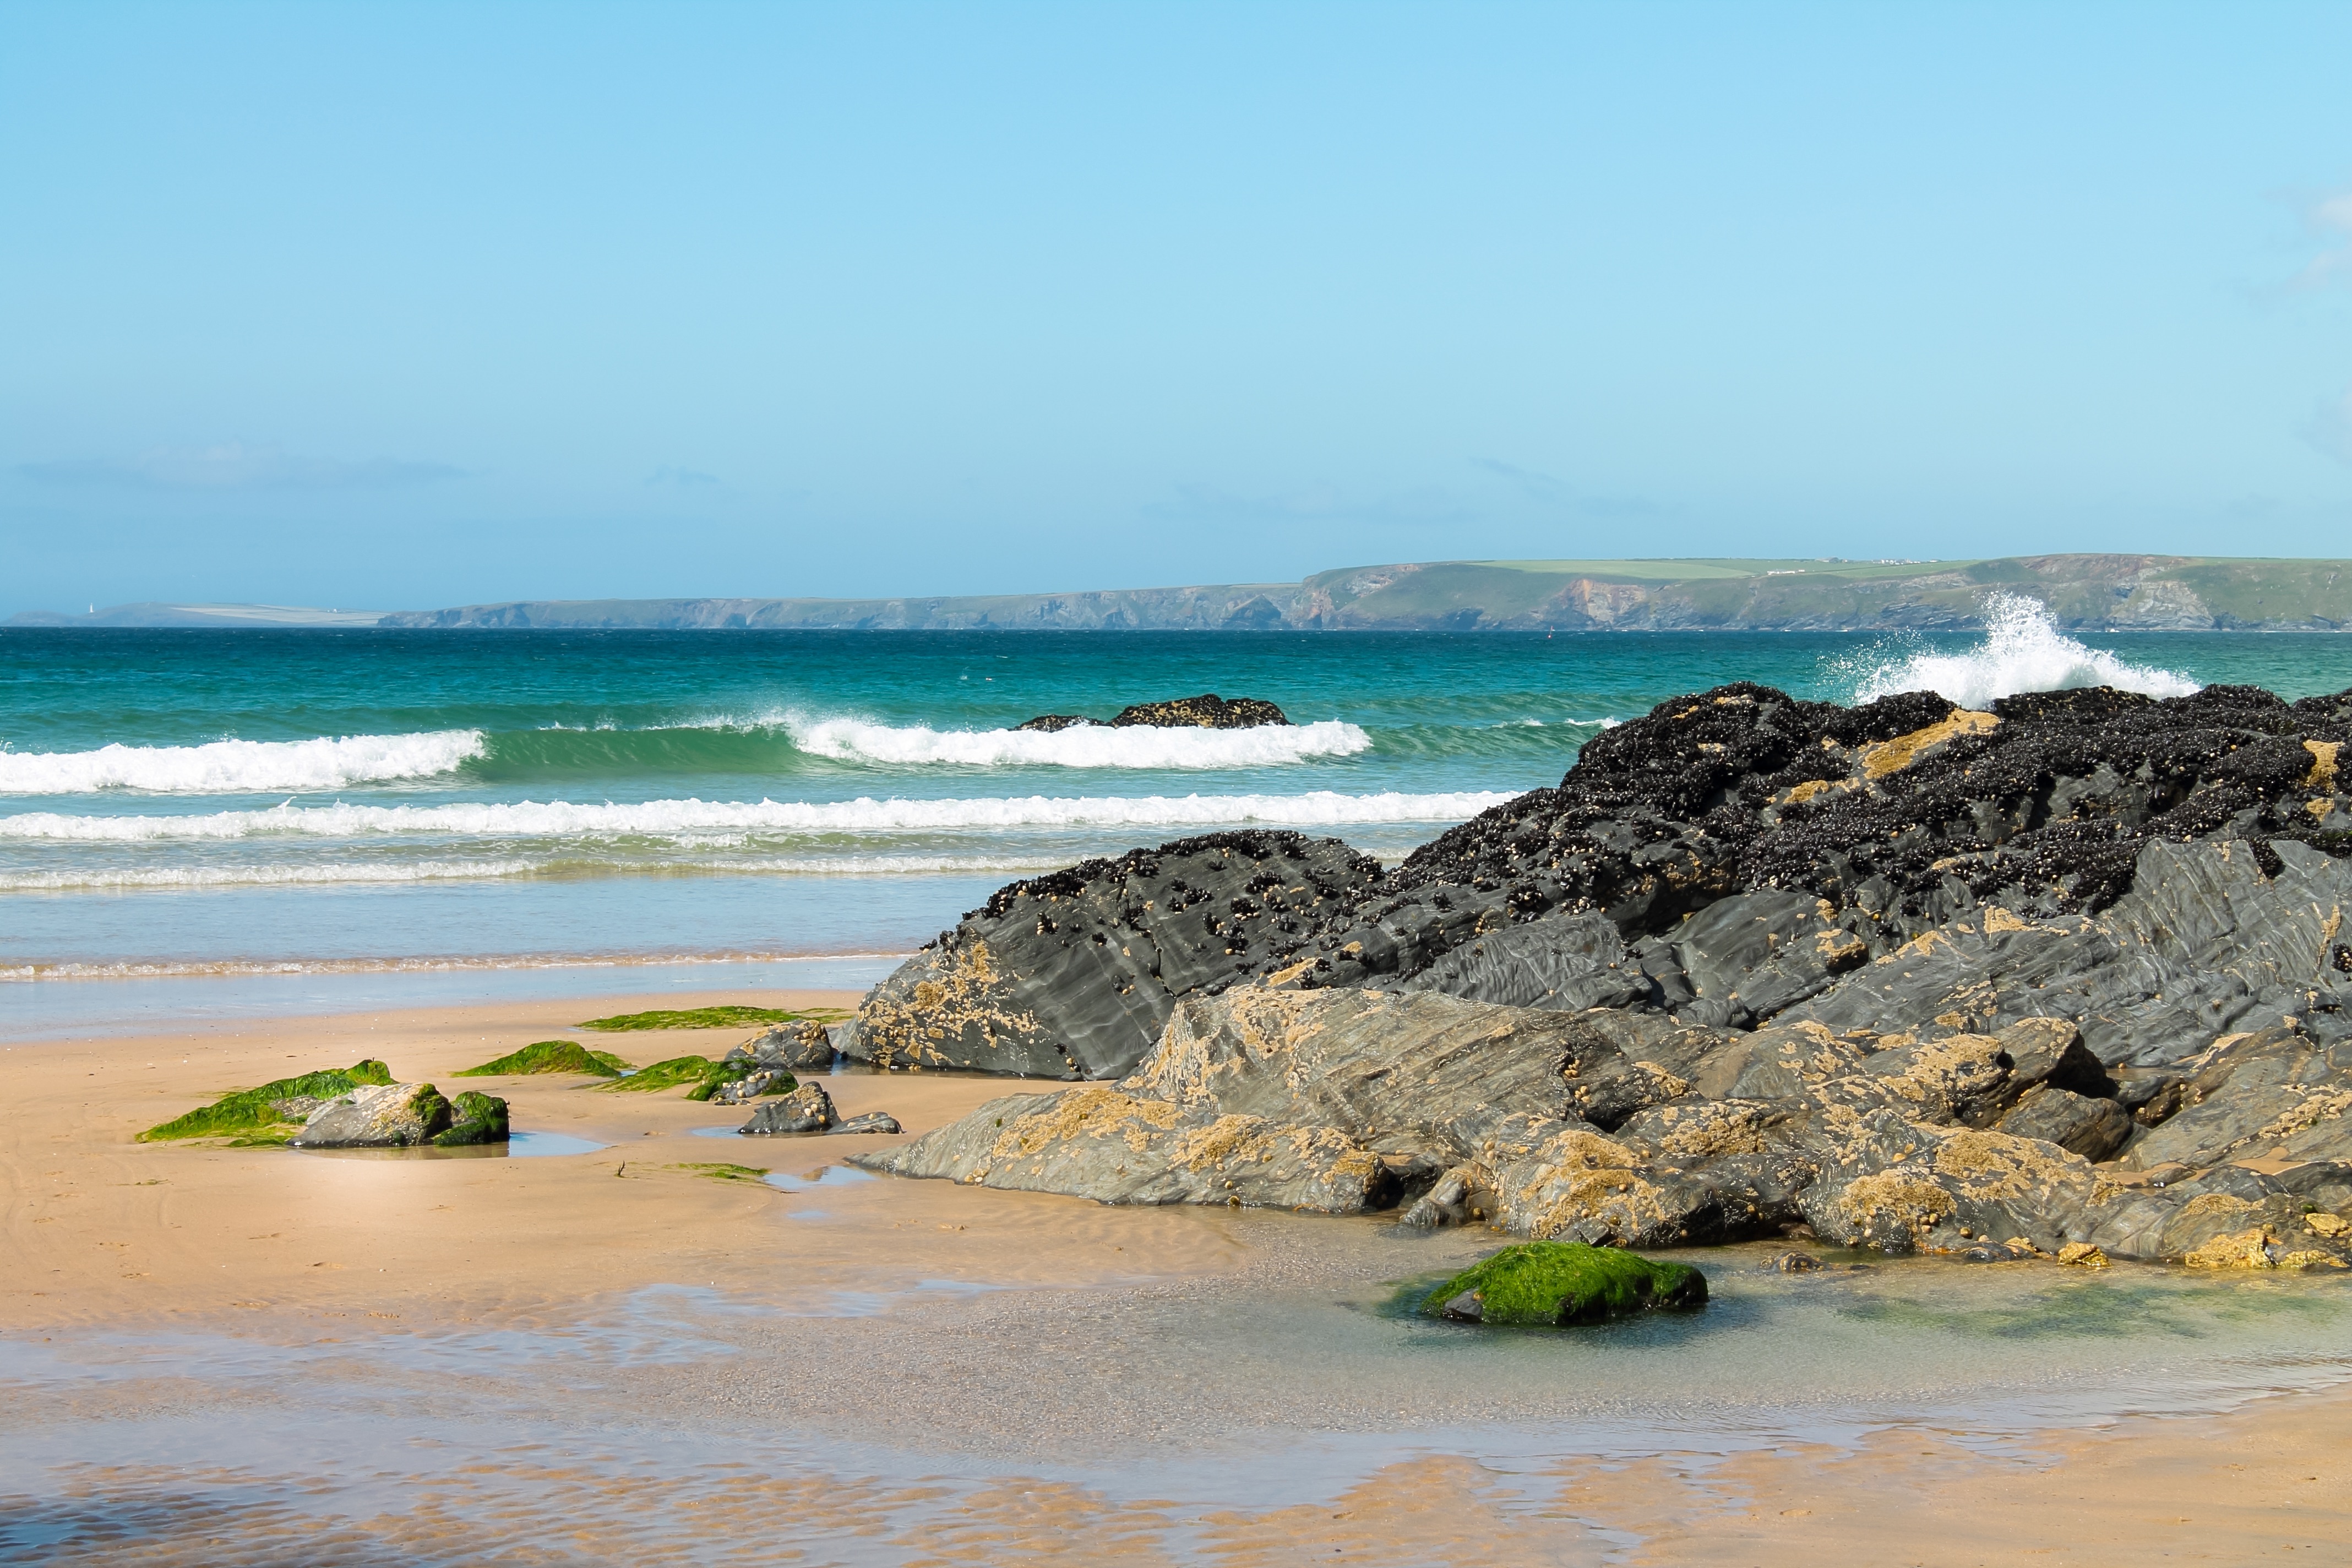
beach, sea, coast, sand, rock, ocean, shore, wave, vacation, cliff, cove, bay, island, terrain, material, body of water, cape, islet, wind wave